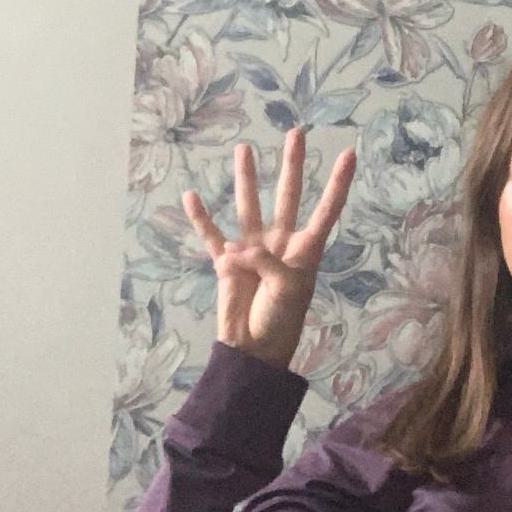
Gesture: four